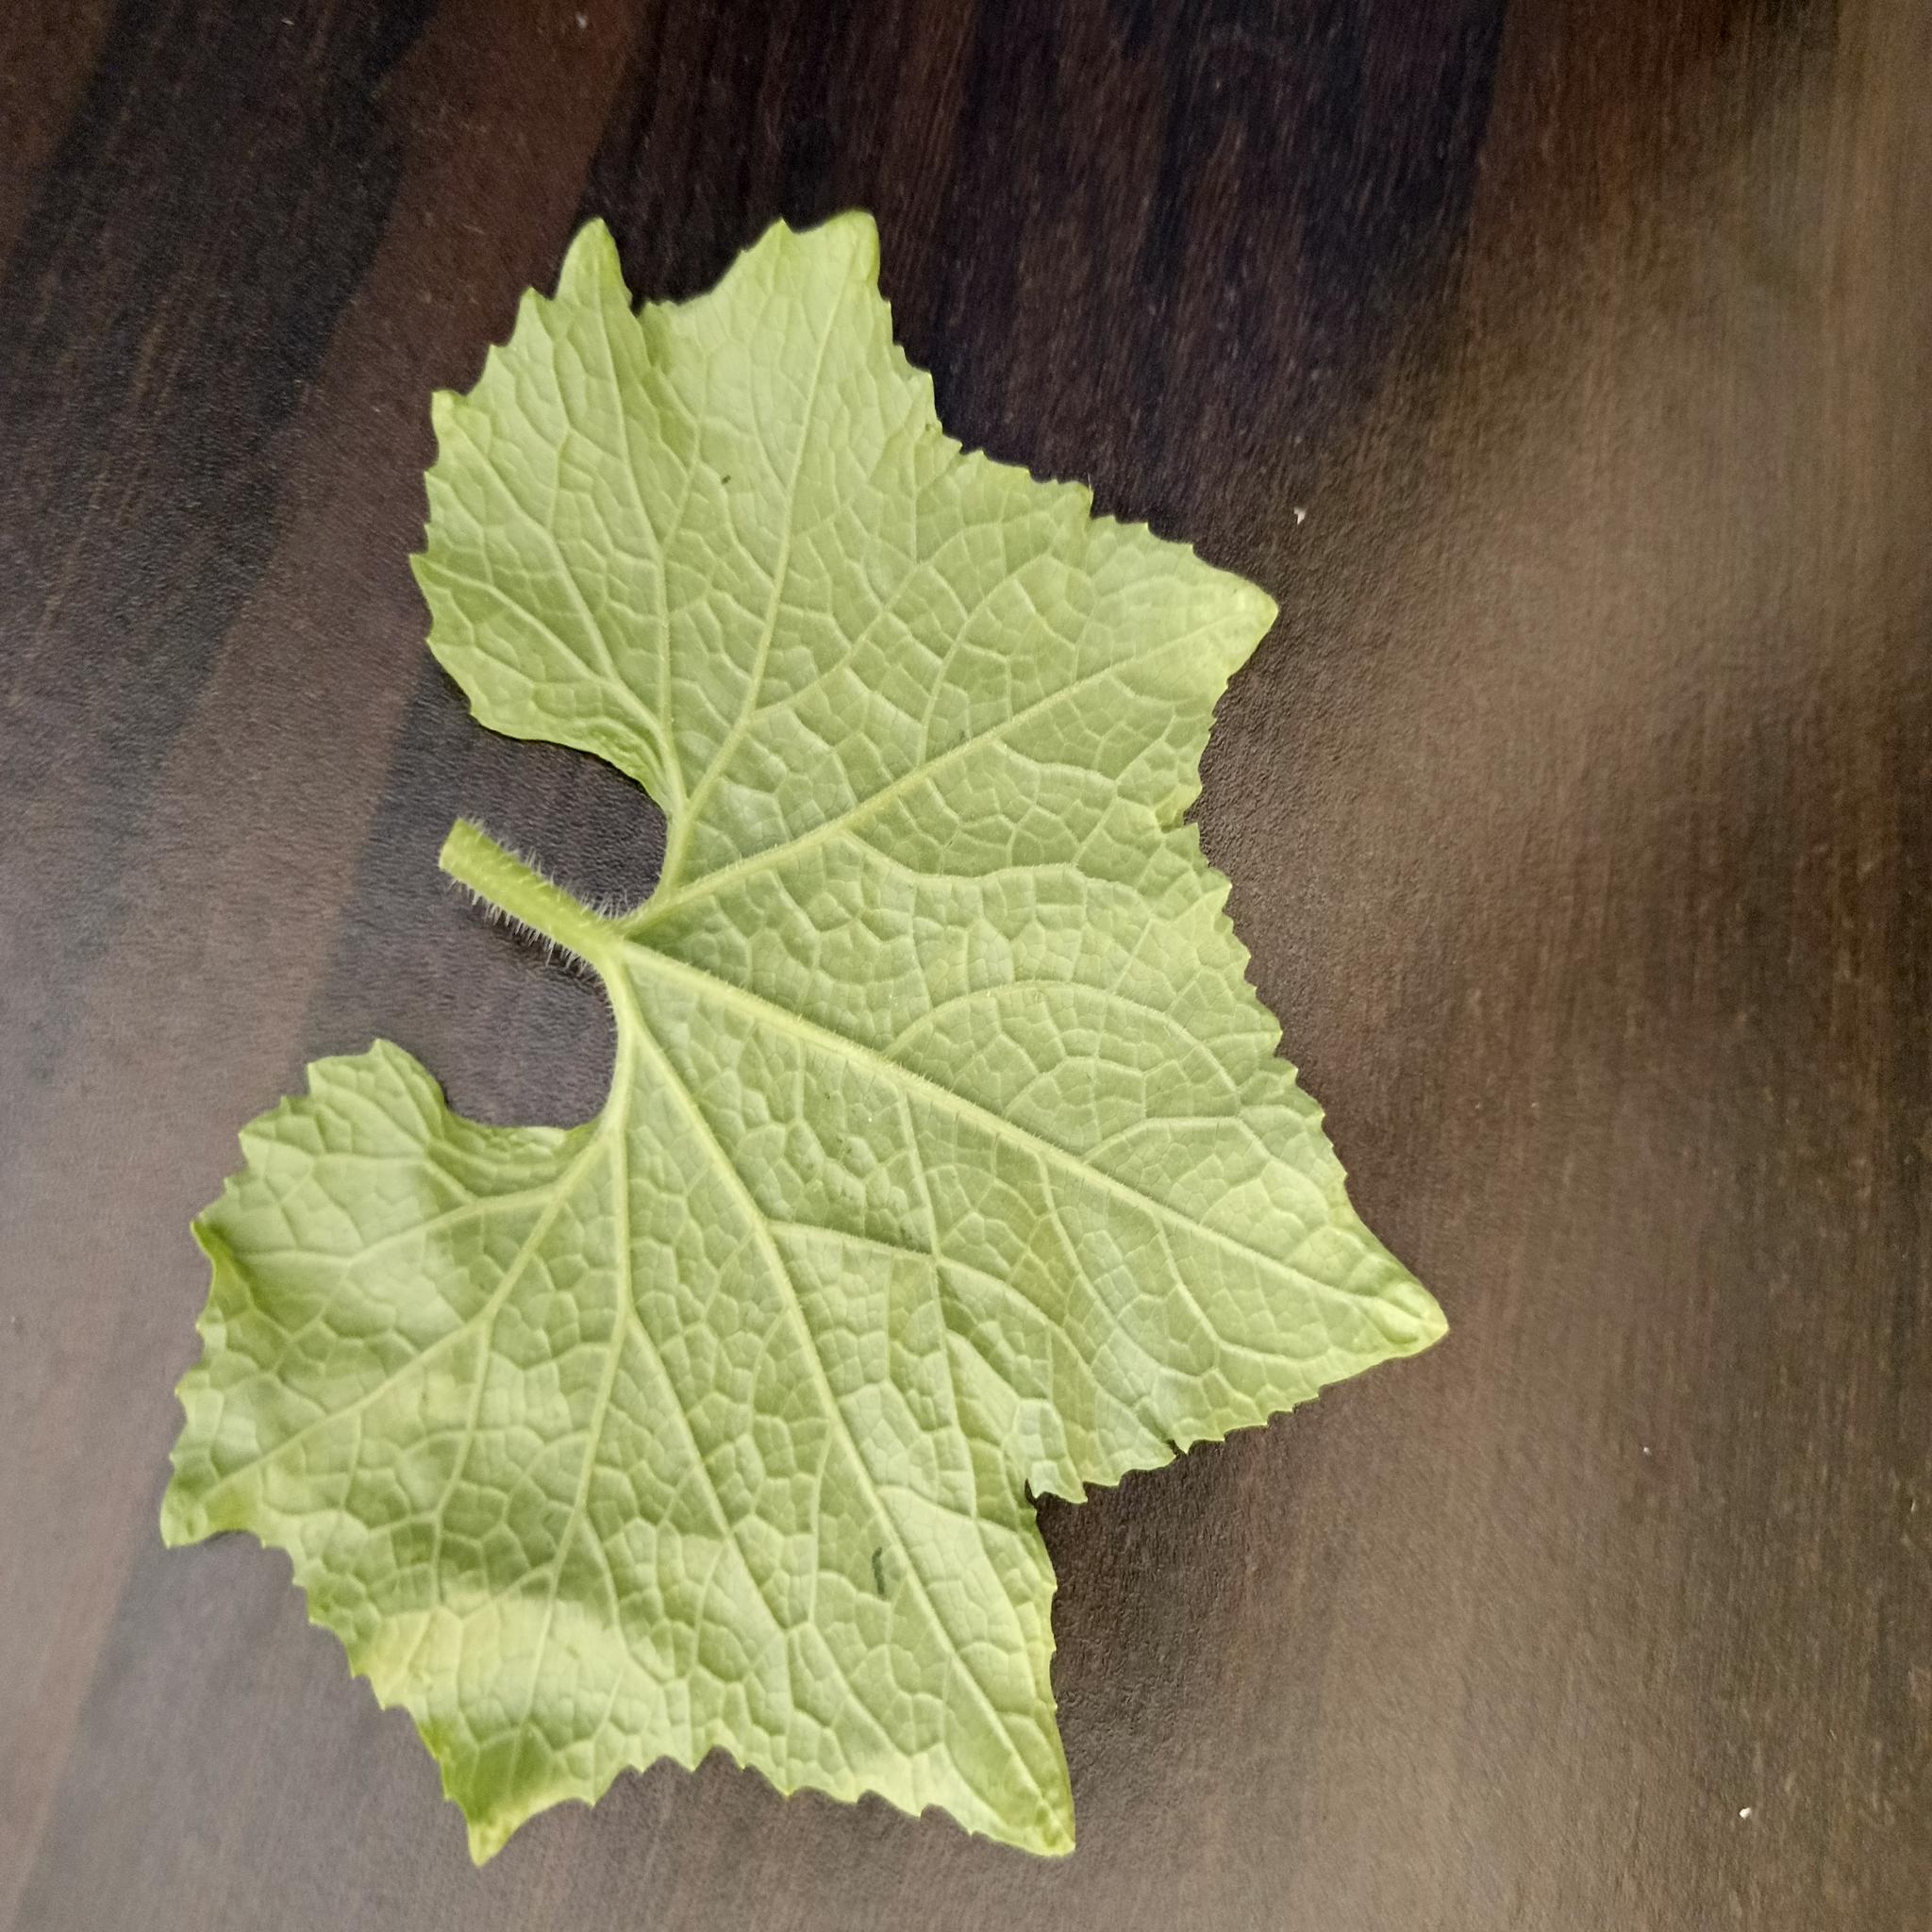
Label: Healthy